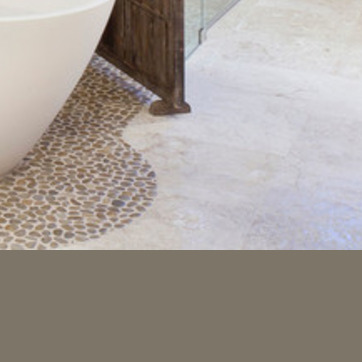
Material: tile